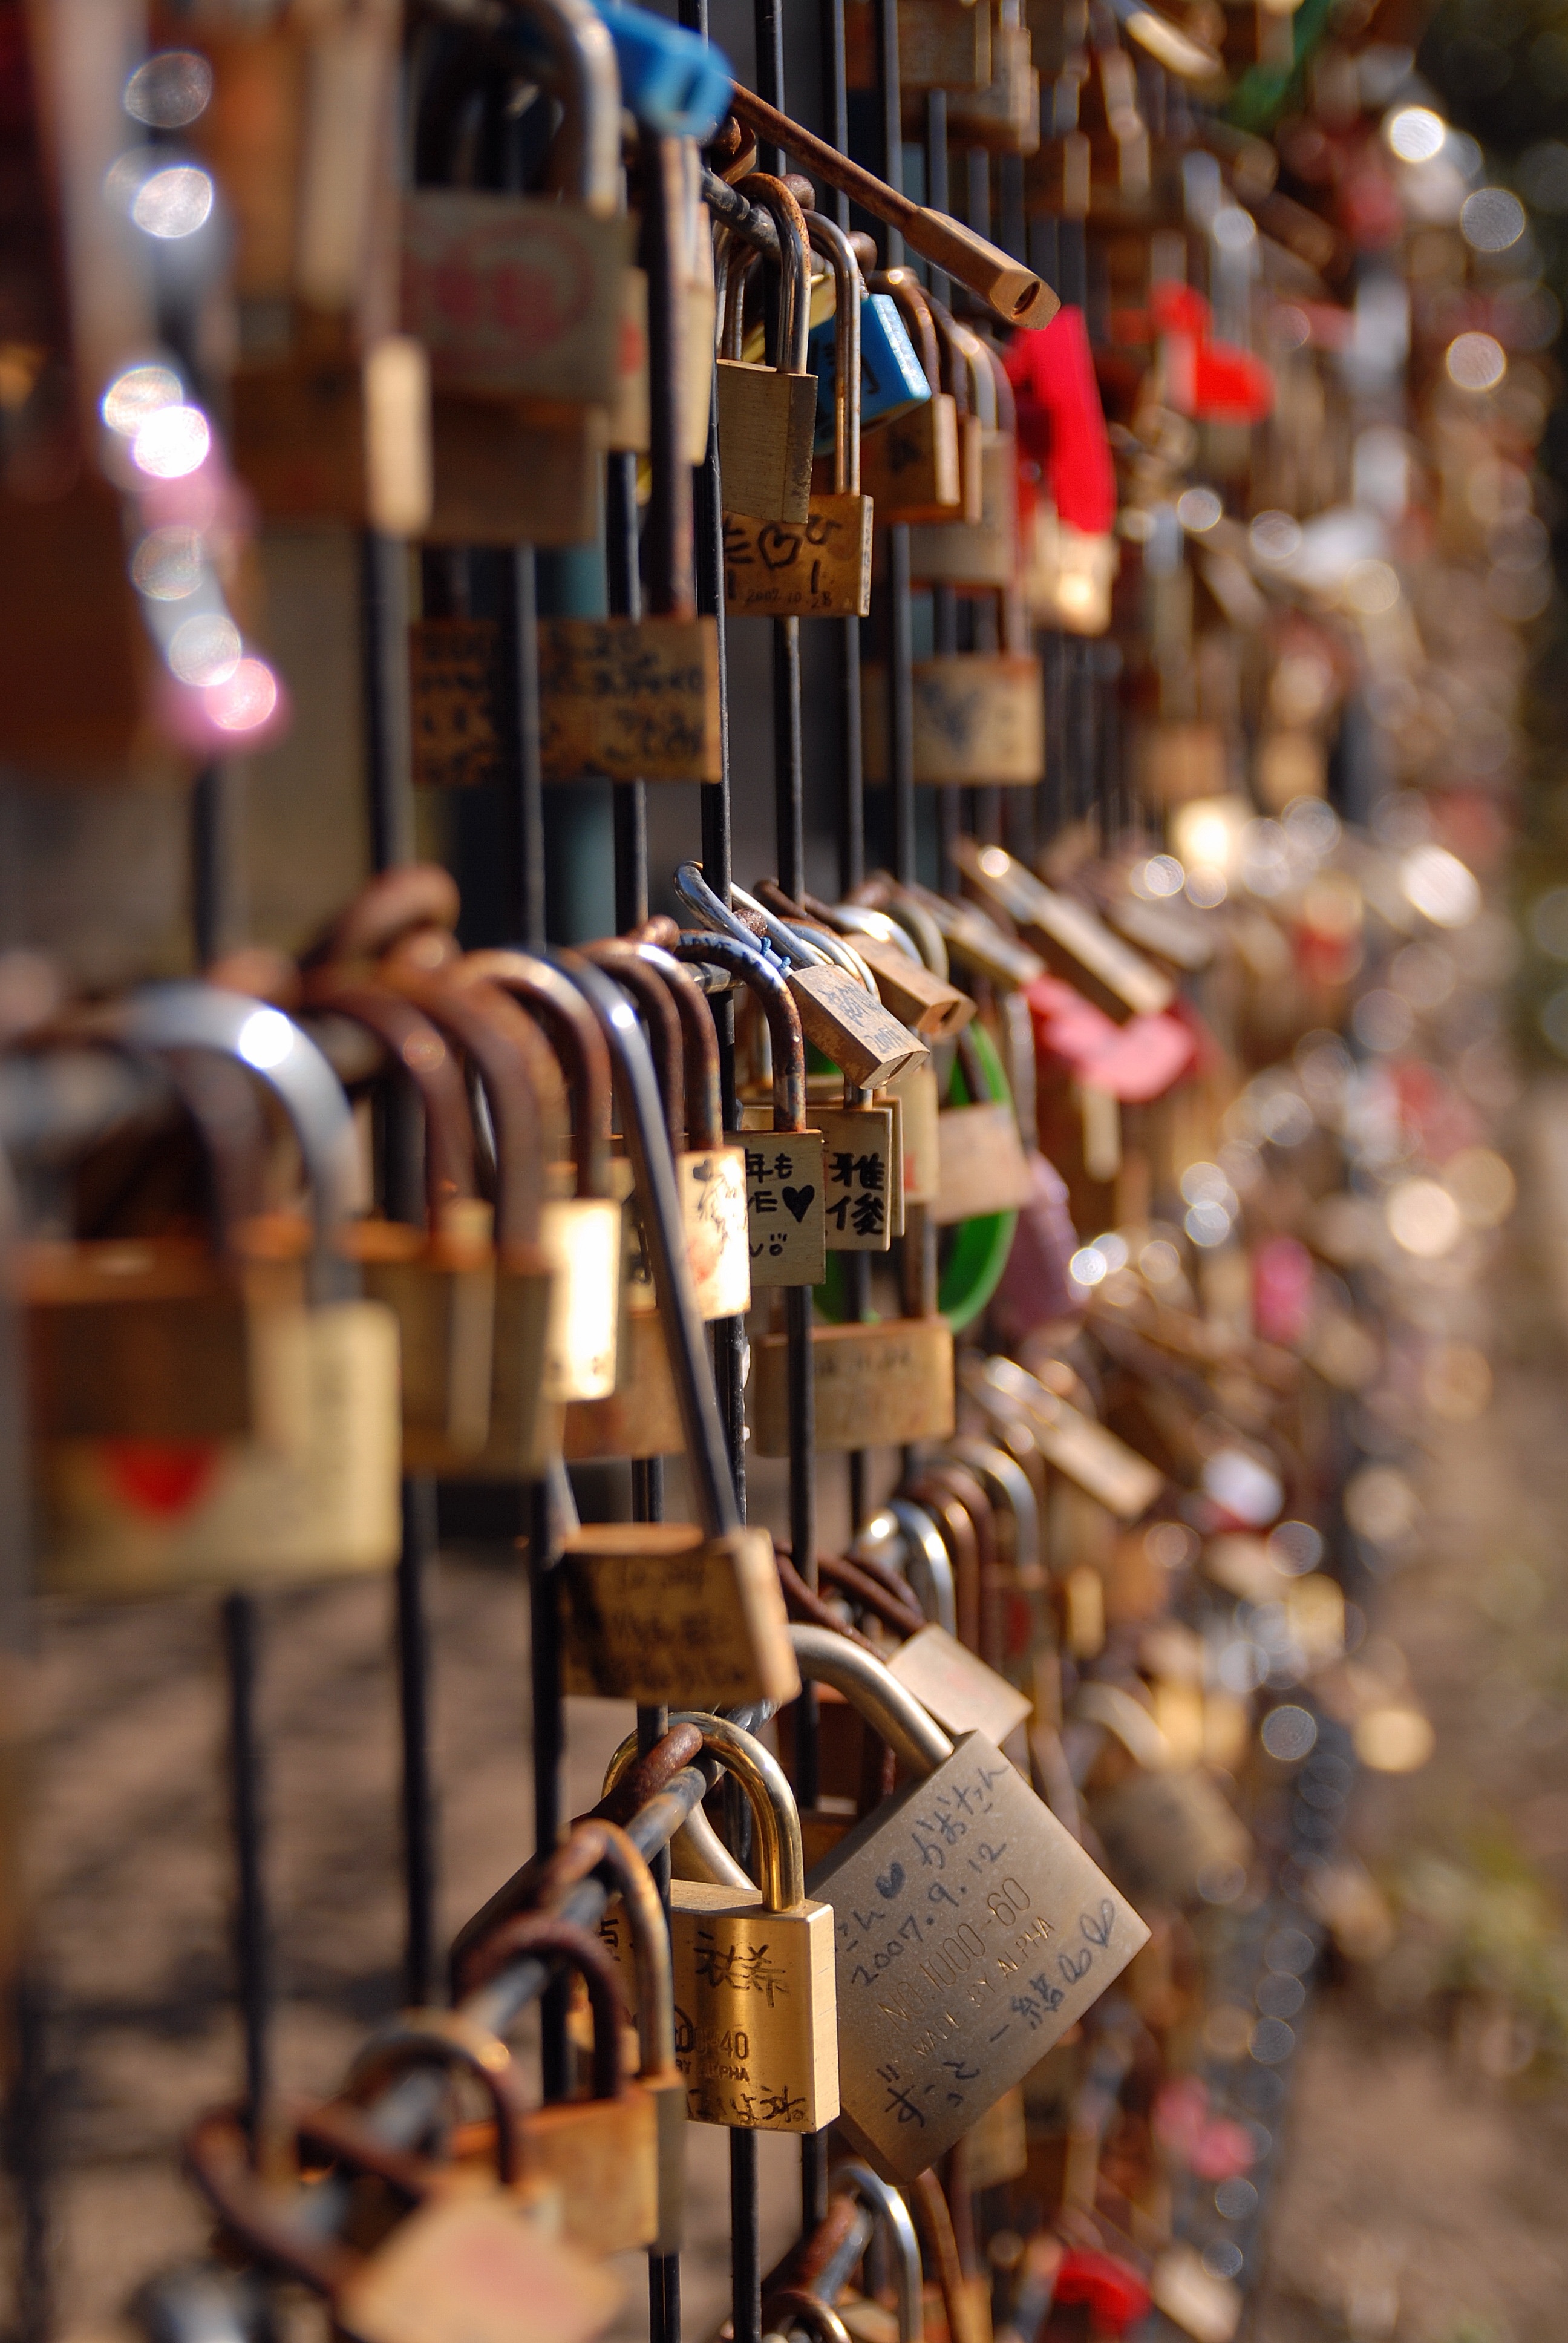
street, city, spring, color, key, bazaar, market, shopping, public space, lover, human settlement, oath fence trust